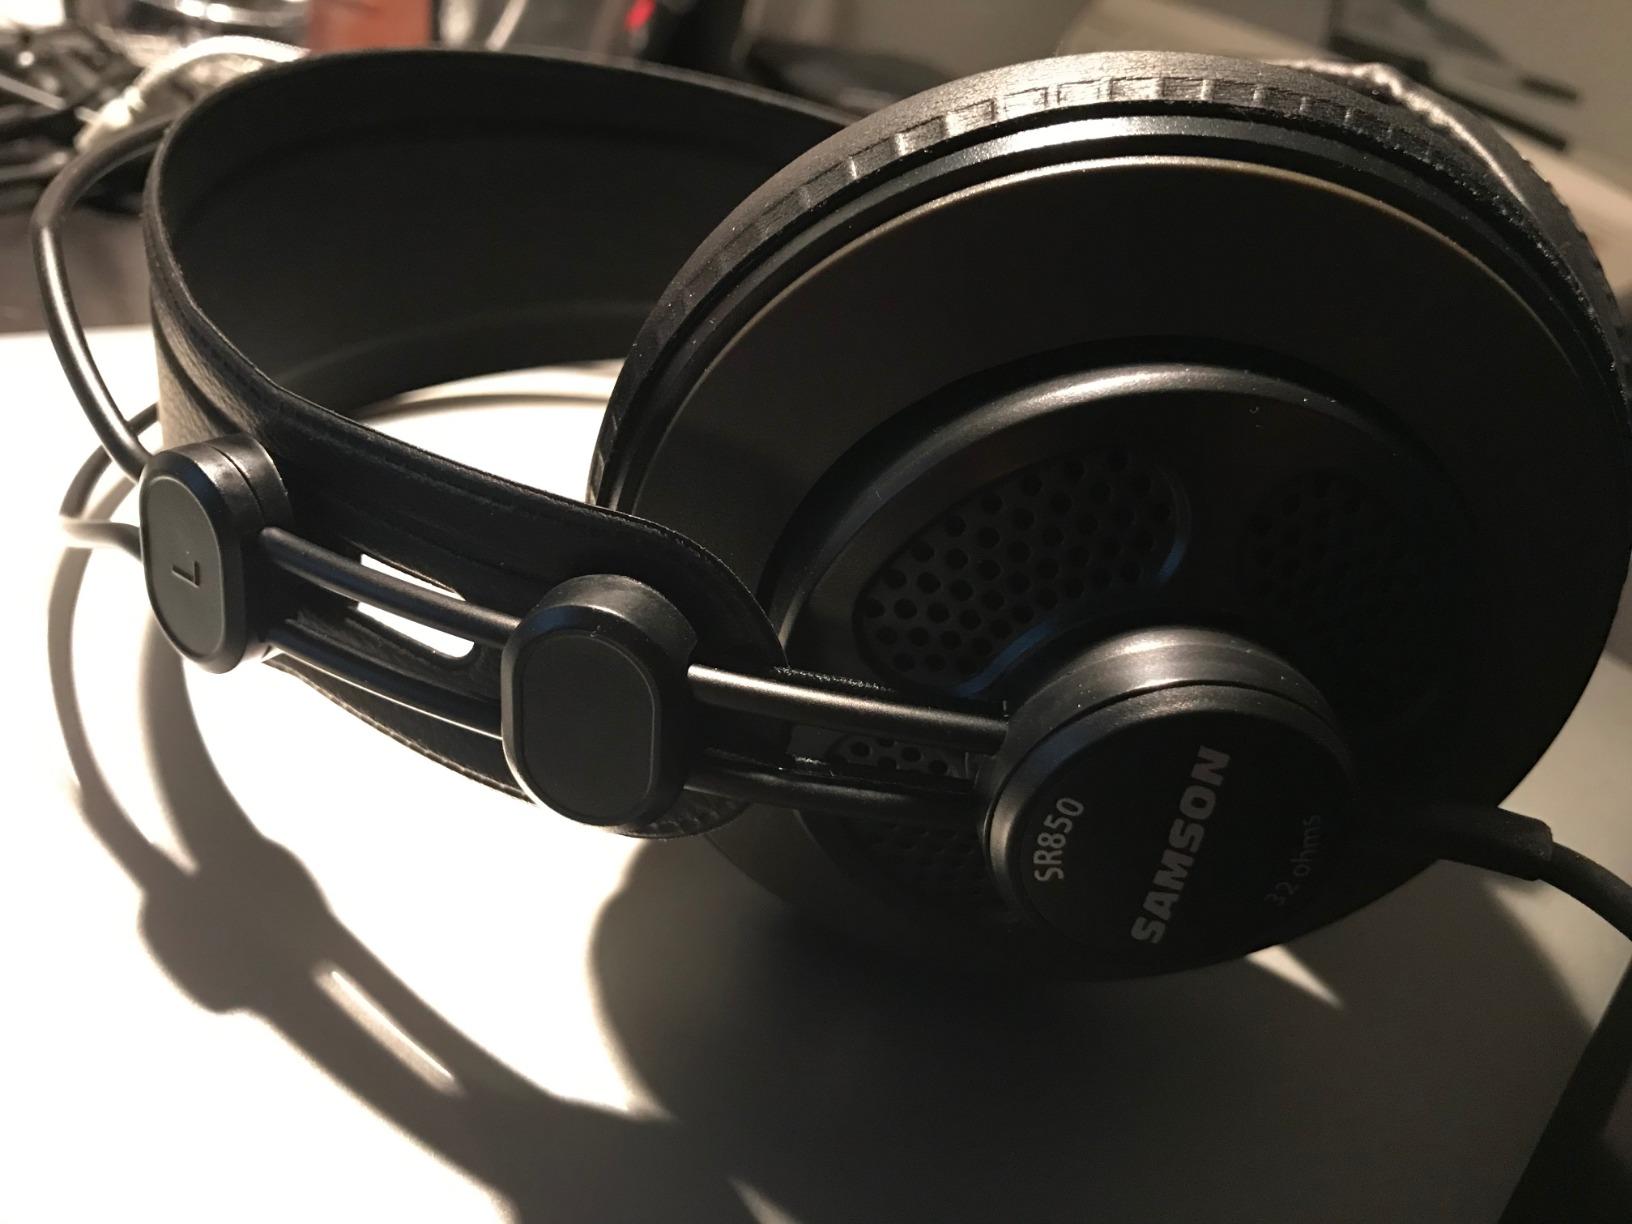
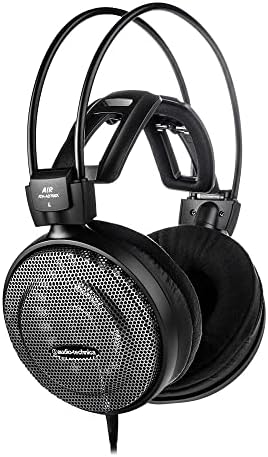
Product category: headphones
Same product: no